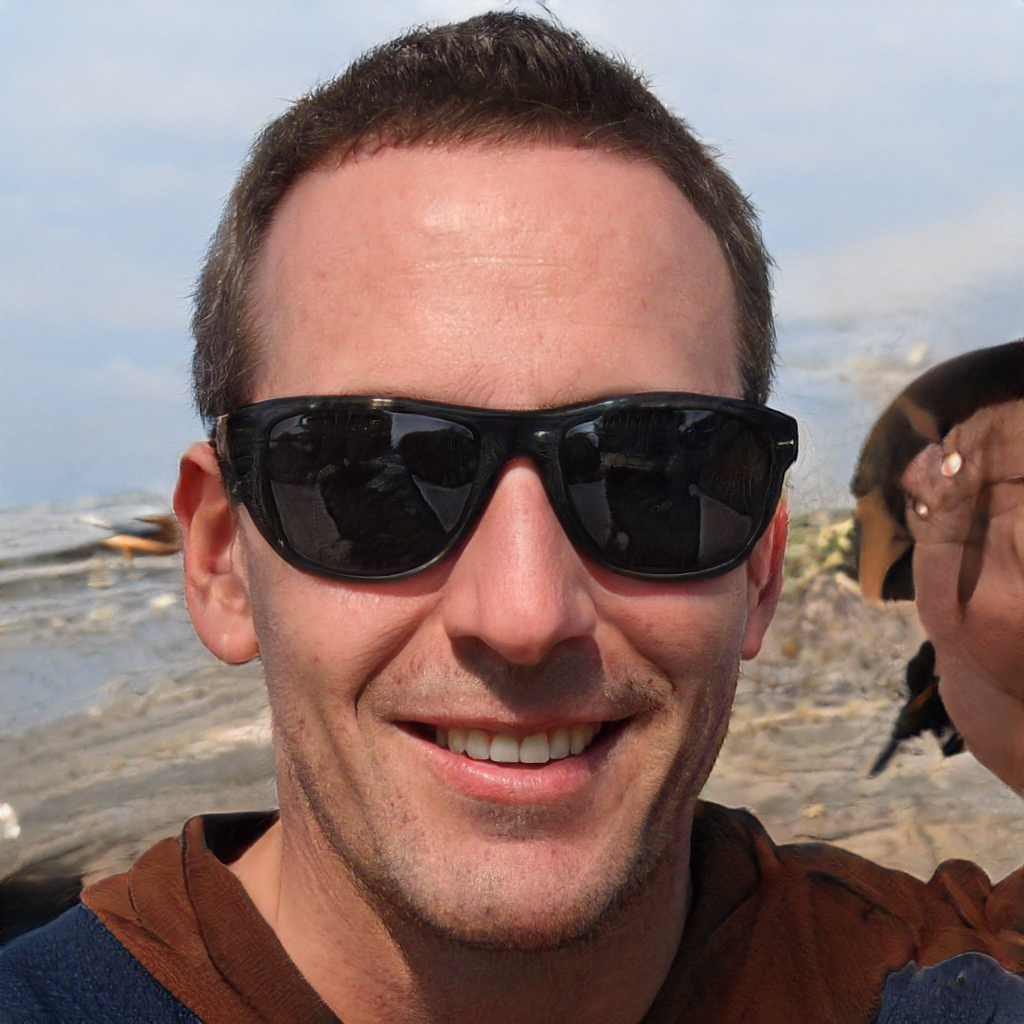
Gender: Male